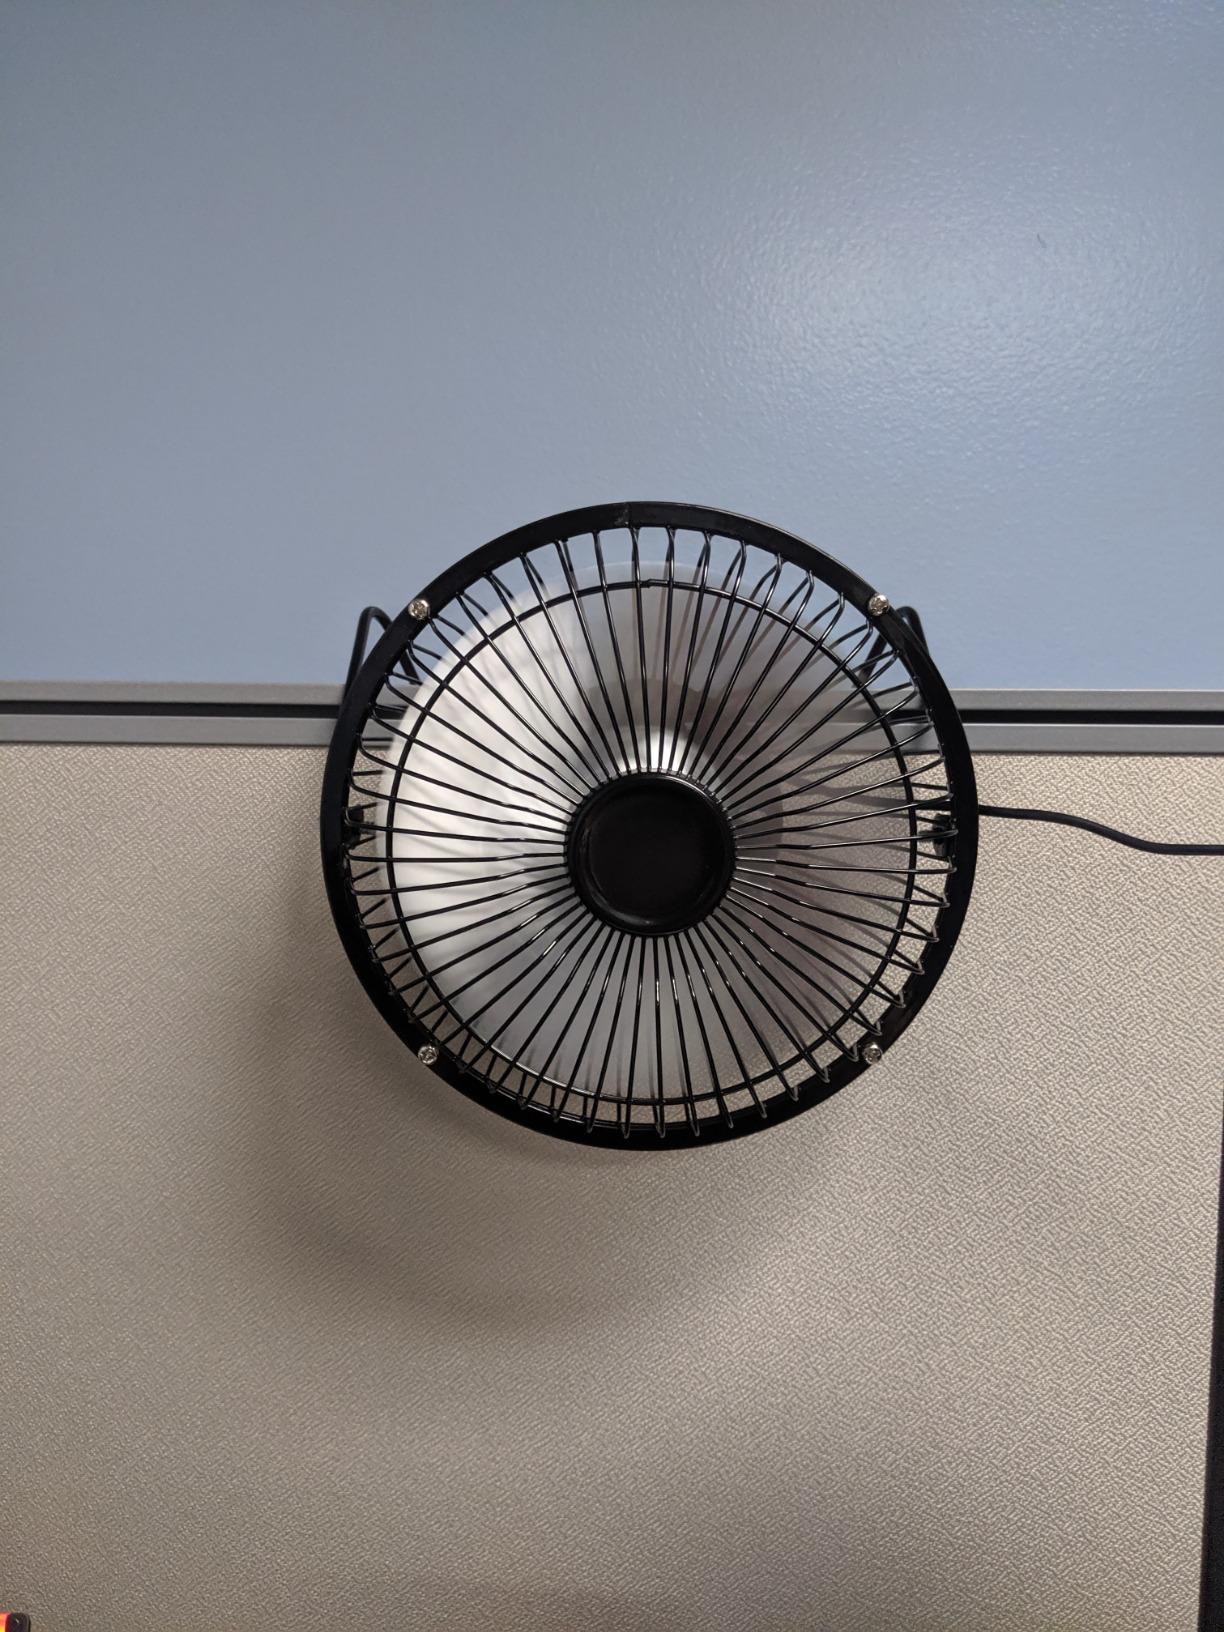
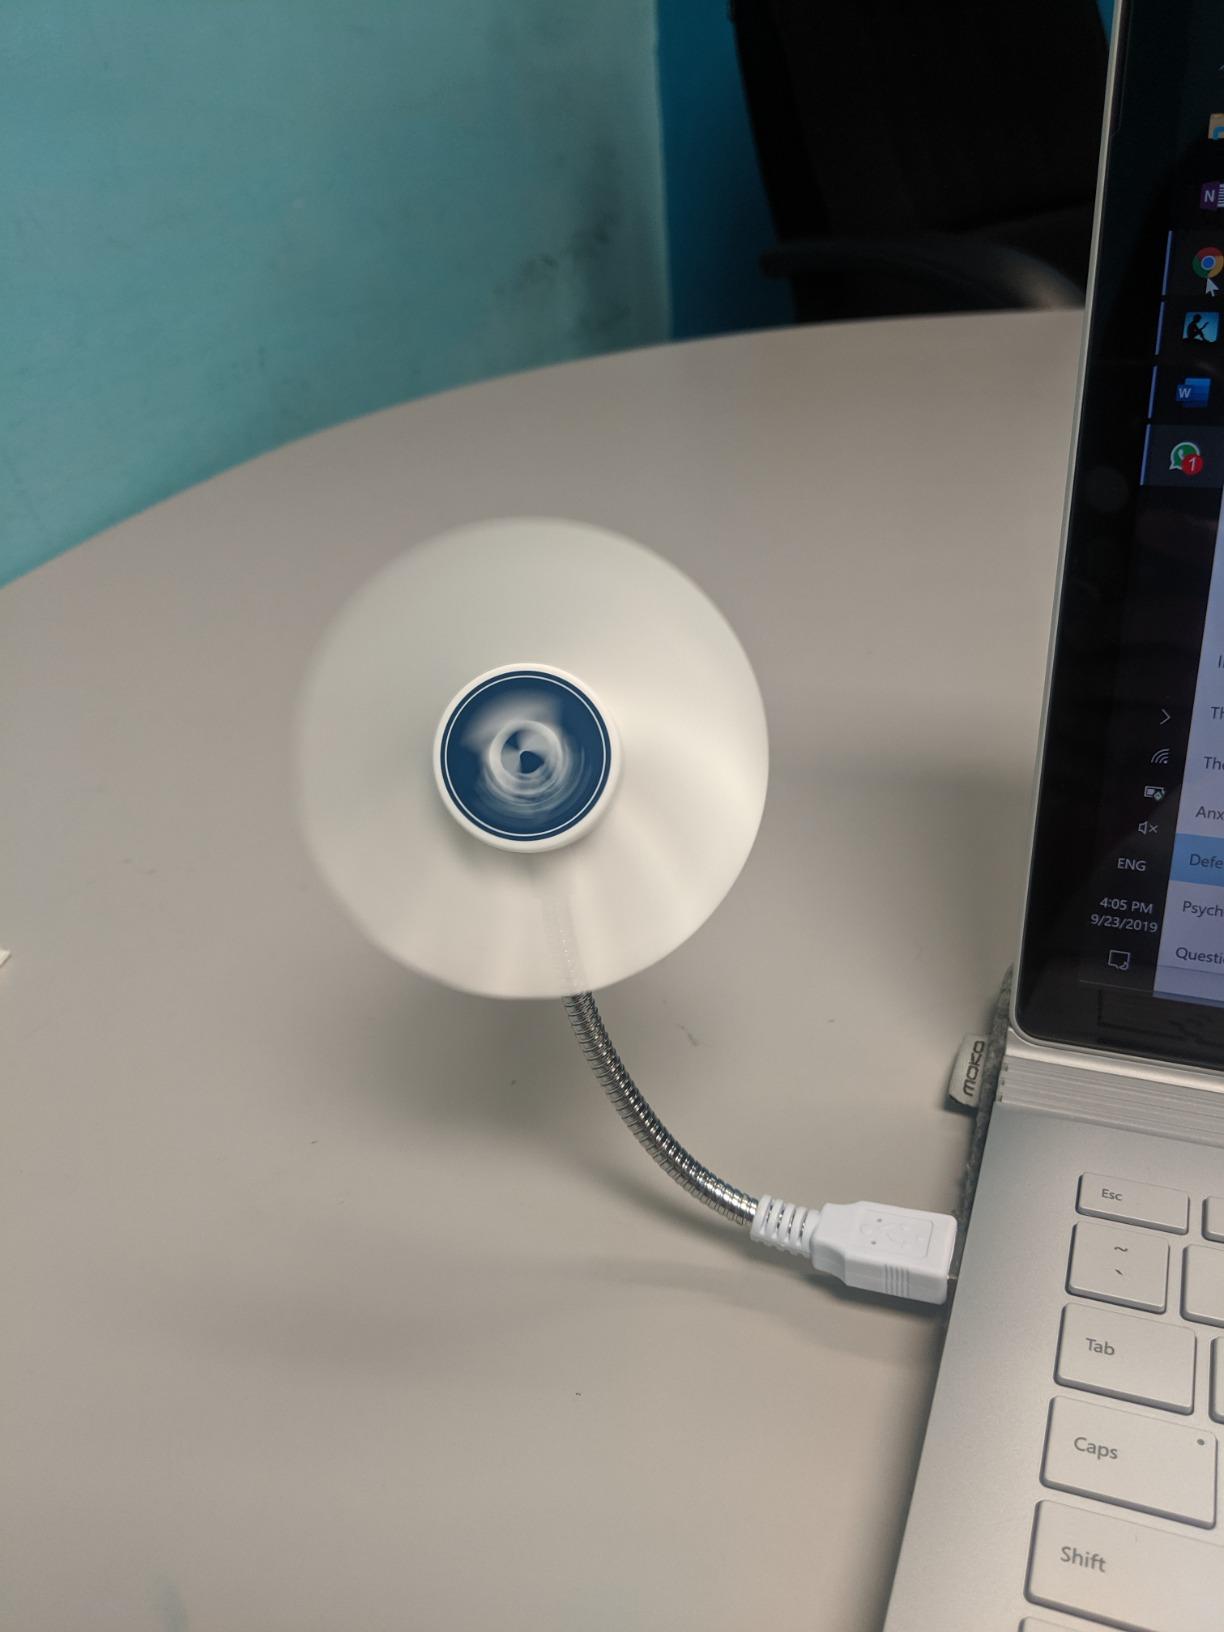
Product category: fan
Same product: no